Antoine Wesley

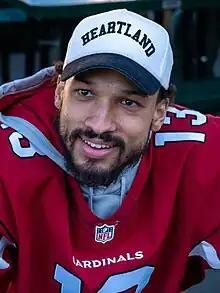
Wesley in 2023

Antoine Wesley (born October 22, 1997) is an American professional football wide receiver. He played college football for the Texas Tech Red Raiders.